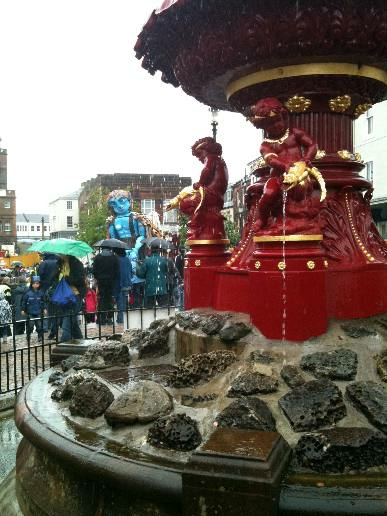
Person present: Yes